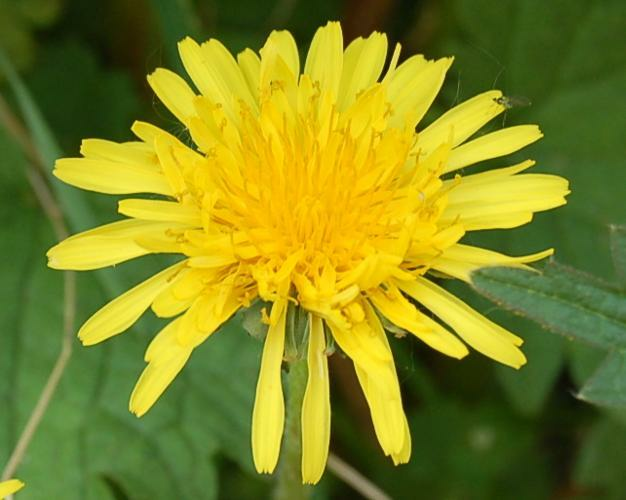
Flower: common dandelion